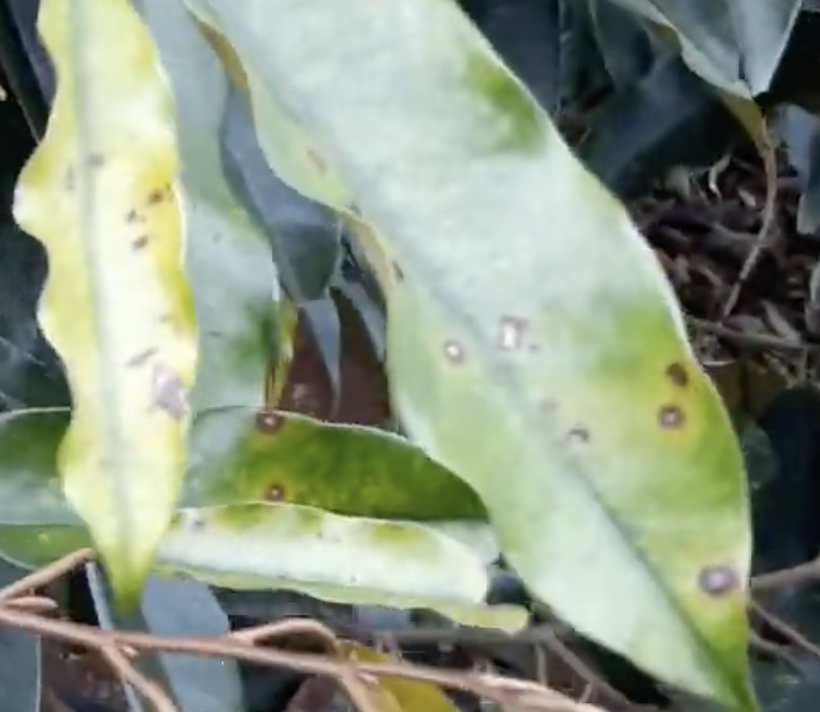
Label: canker_disease